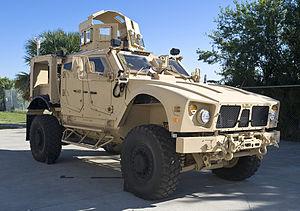
Le M998 High mobility multipurpose wheeled vehicle est un véhicule de transport à roues de l'US Army fabriqué par AM General, un constructeur militaire indépendant ayant appartenu à American Motors Corporation.
Le Oshkosh M-ATV est un véhicule militaire fabriqué par Oshkosh Corporation. Il est destiné à remplacer le HMMWV dans les zones de combat.